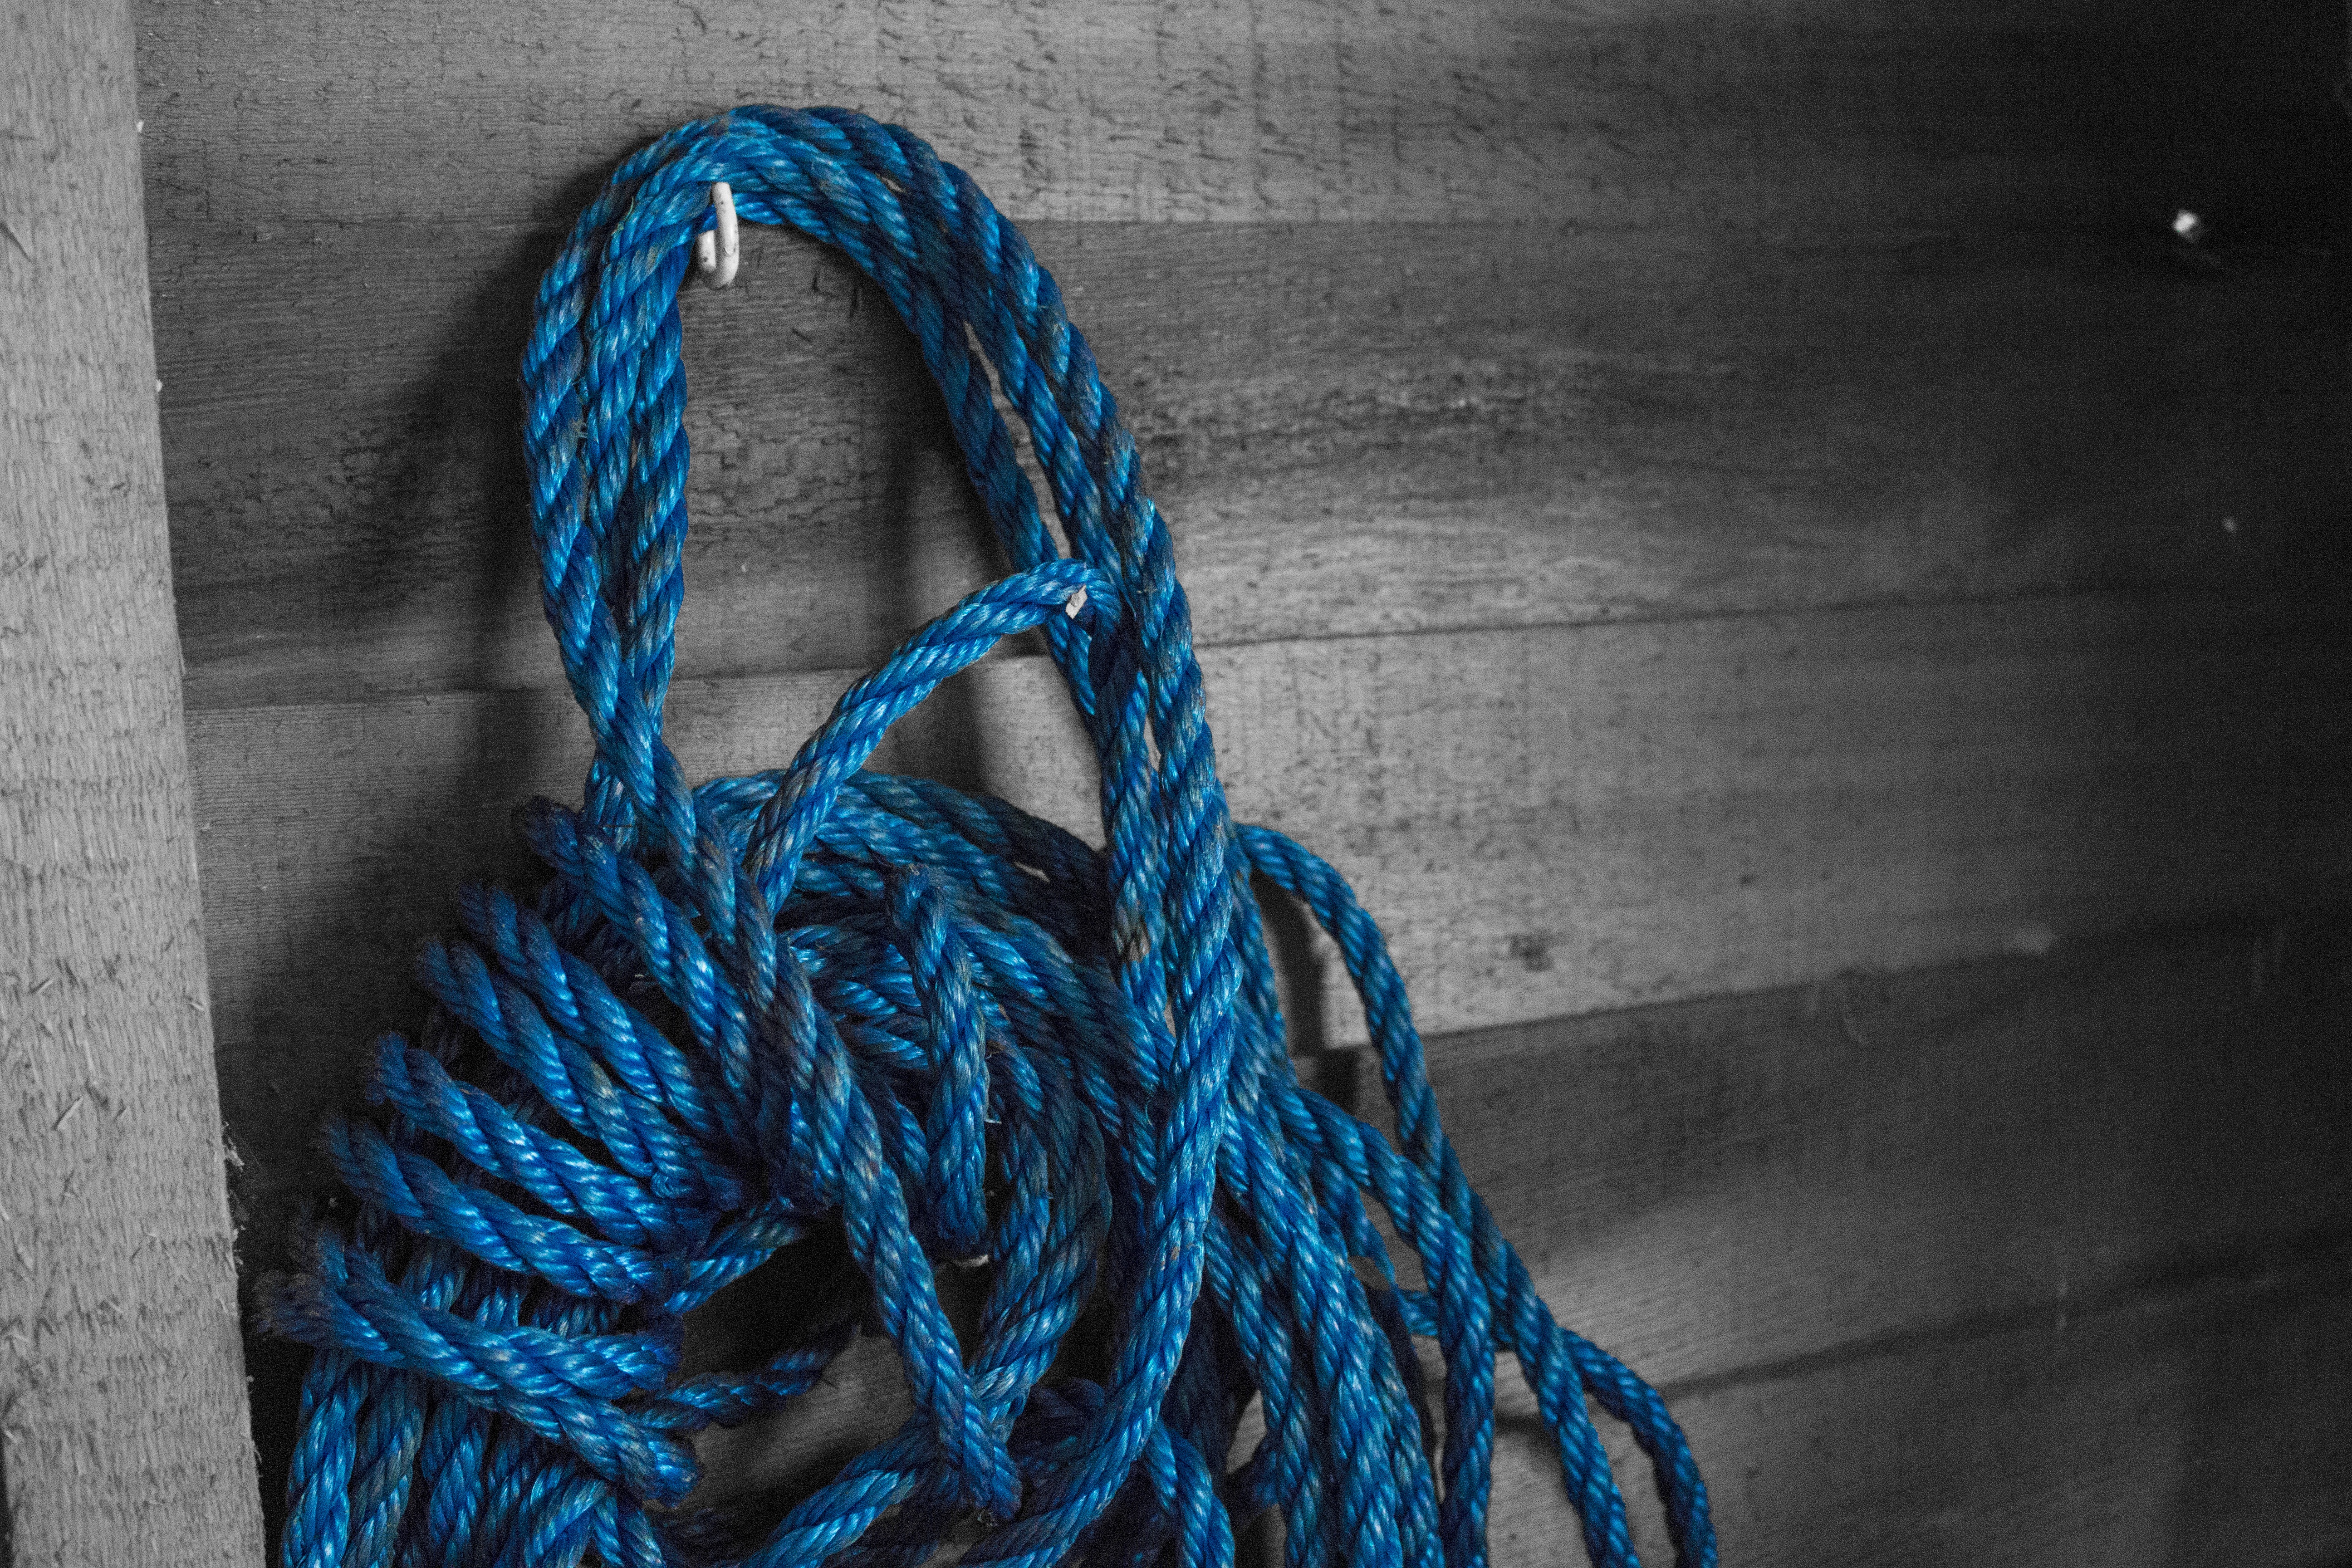
rope, barn, shed, green, red, color, rough, blue, black, cord, material, textile, art, cowboy, lasso, blue rope